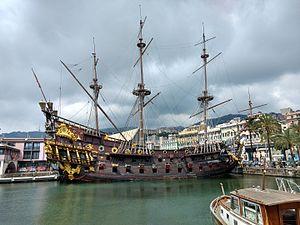
Un galion est un grand navire à voiles armé, naviguant en escorte, destiné aux échanges avec les colonies européennes entre le XVIᵉ et le XVIIIᵉ siècle.